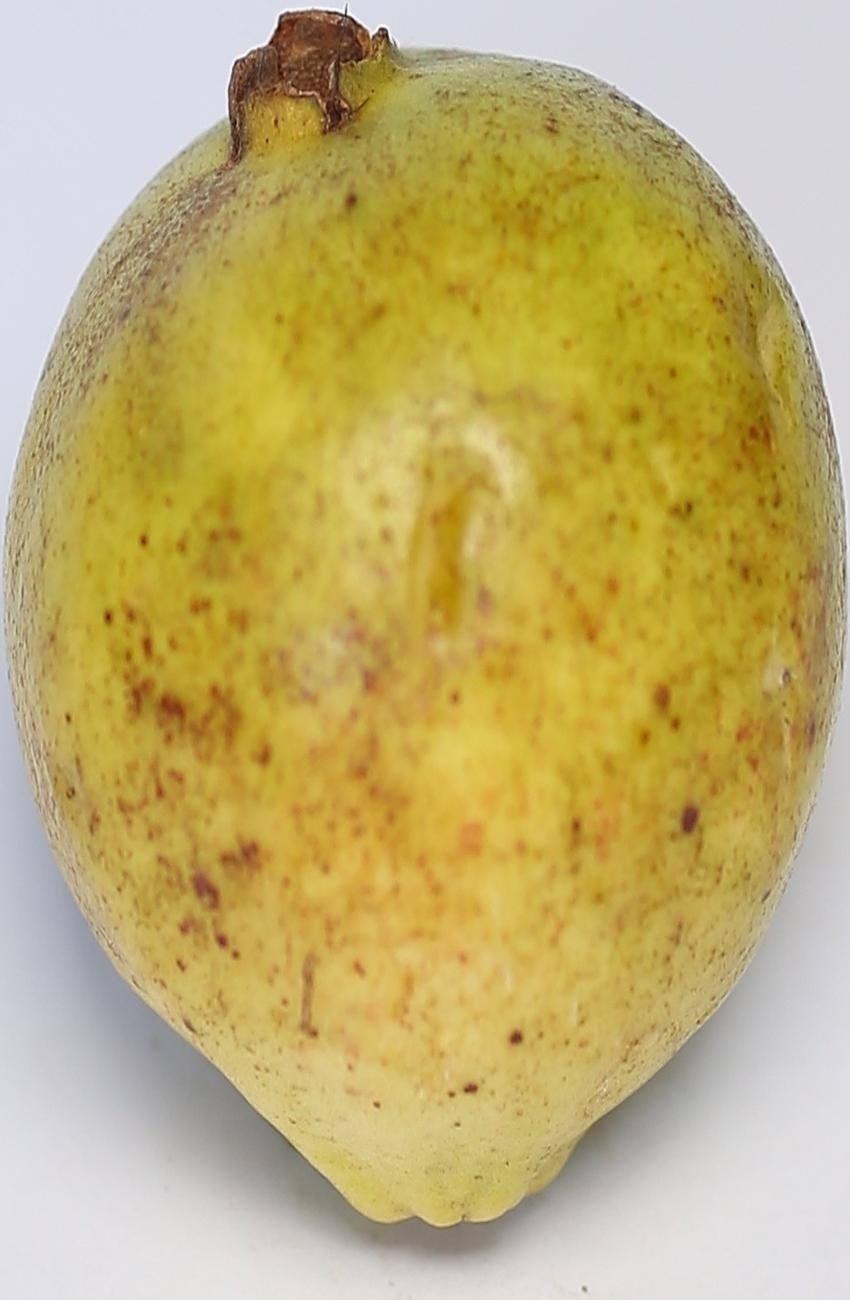
Maturity: mature-green
Variety: riyali